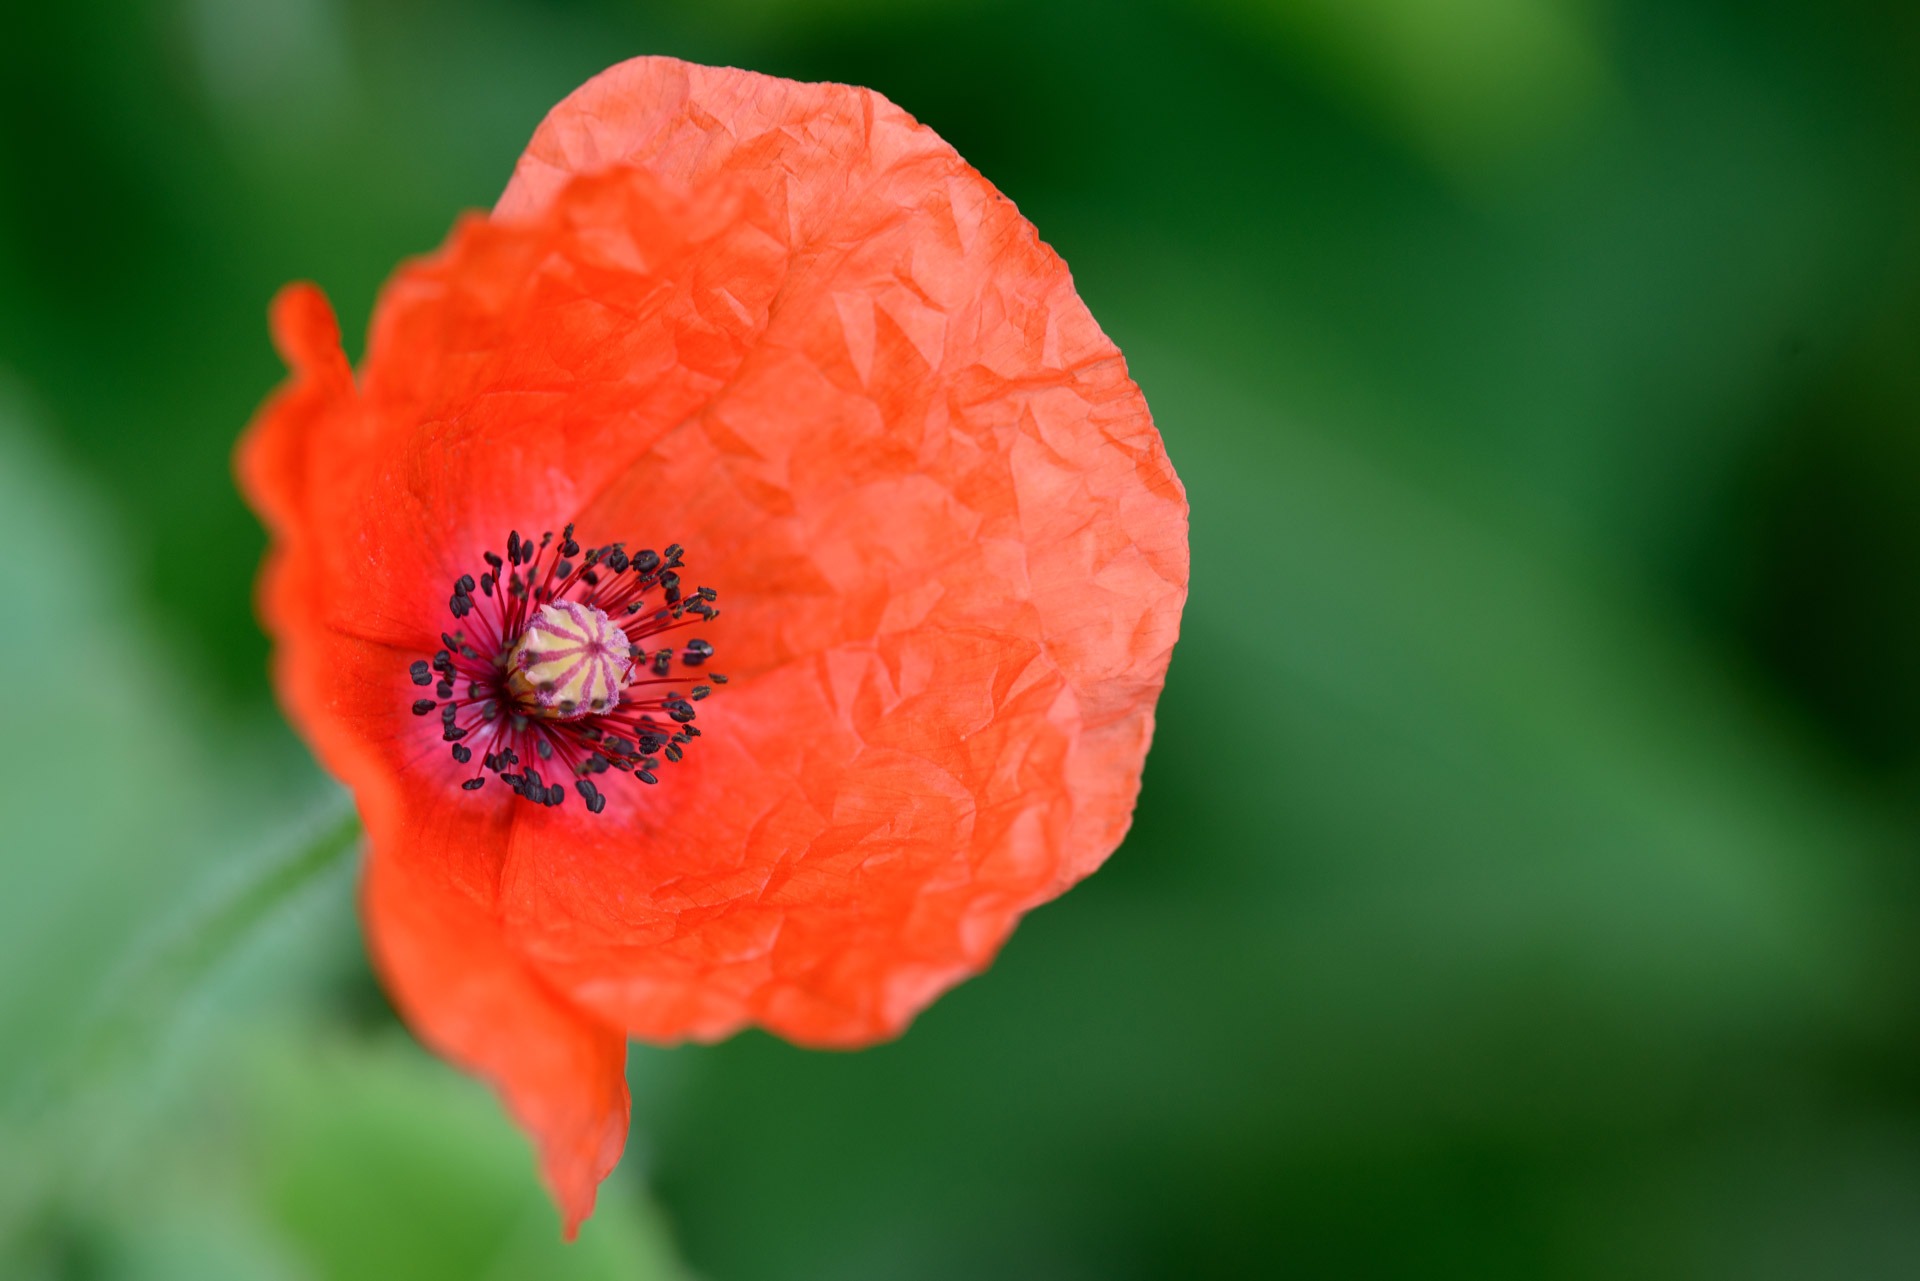
nature, blossom, plant, photography, flower, petal, bloom, red, botany, blooming, flora, wildflower, close up, petals, poppy, vibrant, coquelicot, macro photography, flowering plant, opium, plant stem, land plant, poppy family